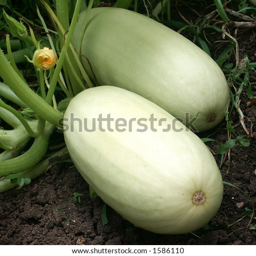
white gourds in the garden